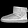
Label: Ankle boot